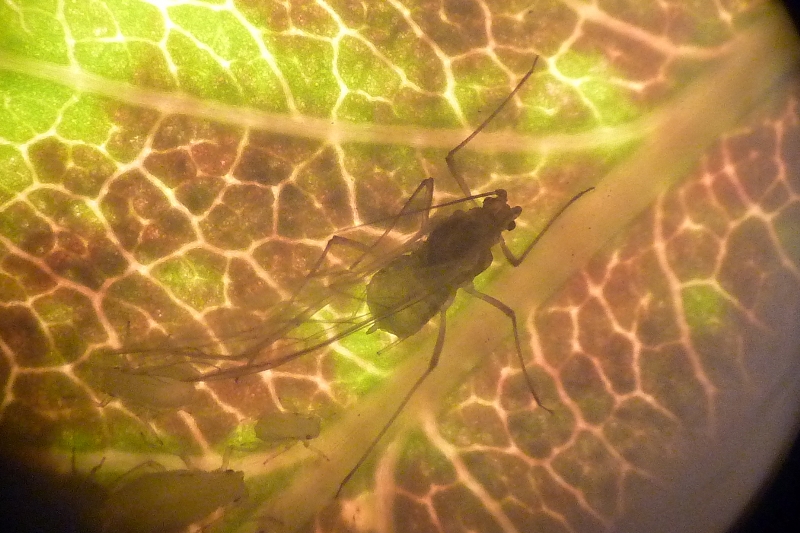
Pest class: rose_grain_aphid